Jake Brimmer

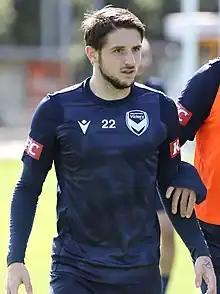

Jake William Brimmer (born 3 April 1998) is a soccer player who plays as an attacking midfielder for A-League club Auckland FC. Born in Australia, he represents Malta at international level, after previously representing Australia at youth international level.